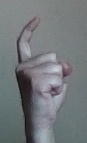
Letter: ra